Bellator MMA x Rizin 2

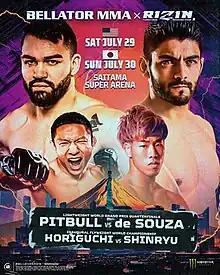

Bellator MMA x Rizin 2 and Super Rizin 2 was a mixed martial arts event being co-promoted by Bellator MMA and the Rizin Fighting Federation that took place on July 30, 2023, at the Saitama Super Arena in Saitama, Japan.